Piers Taylor

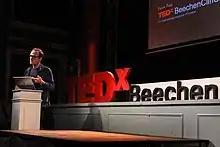
Taylor at the 2017 TEDx Beechen Cliff School

Piers Taylor (born 1967/1968) is a British chartered architect and co-presenter of BBC Two series such as "The House That £100k Built" and "The World's Most Extraordinary Homes." His work has received awards from the "Architects' Journal" and the Royal Institute of British Architects. His approach to design is characterised by simplicity, cost-effectiveness and sustainability.